Artillery battery

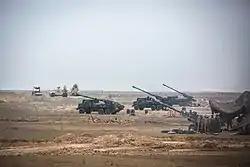
A joint Iraqi, French, and U.S. artillery battery in al-Qa'im, Iraq, 2 December 2018

In modern battery organization, the military unit typically has six to eight howitzers or six to nine rocket launchers and 100 to 200 personnel and is the equivalent of a company in terms of organisation level.